Princess Patricia of Connaught

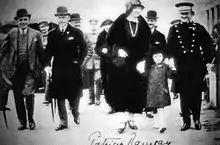
Patricia with the Duke of Connaught and Capt. T. W. James, Director of Princess Pat's Band at Wembley, England in 1924

Despite relinquishing her royal title, Lady Patricia remained a member of the British Royal Family, remained in the line of succession, and attended all major royal events, including weddings, funerals, and the coronation of King George VI and Queen Elizabeth and of Queen Elizabeth II in 1937 and 1953, respectively. She rode in the carriage processions with other members of the Royal Family at the funerals of George V in 1936 and of King George VI. At the coronations, she proceeded in state from Buckingham Palace with other members of the Royal Family and took part in the procession of princes and princesses of the blood royal, attended by a train-bearer and an officer to carry her coronet. She also attended royal garden parties and participated in state visits, her attendance being recorded in the Court Circular together with other members of the Royal Family. In her later years she occupied at grace-and-favour residence at Apartment 8, Kensington Palace, though this was part of the Palace which was severely damaged by fire in October 1940 during the Blitz.